Holy Cross Church, Hospet

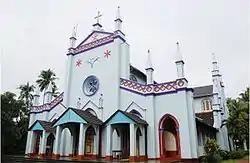
Igreja da Santa Cruz Hospet (Hospet Church) along with the Monte Mariano Church was among the few churches in South Canara that escaped the demolition drive by Tippu Sultan during the early 1790s<ref name="escdemo">{{cite web

The Church of Holy Cross of Hospet in Dakshina Kannada, is one of the oldest churches in the Mangalore Diocese of India. Being situated in Hosabettu, it is also known as Hospet Church. This was the only church that escaped the drive for the demolition of churches by Tipu Sultan during the Captivity of Mangalorean Catholics at Seringapatam.